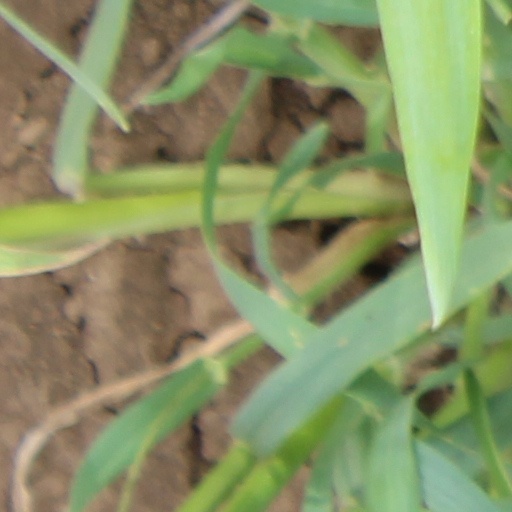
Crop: wheat